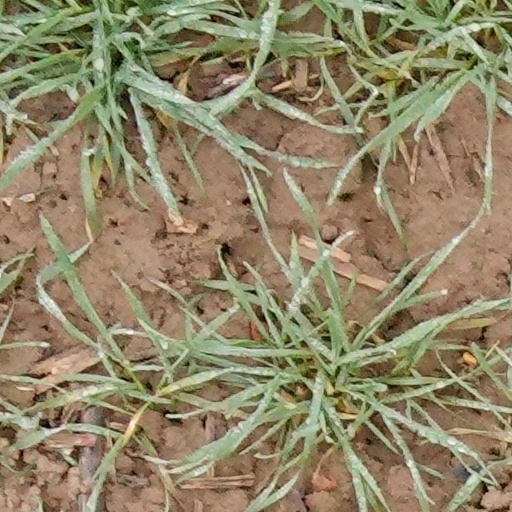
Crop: wheat